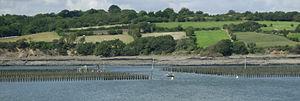
Rivière de Daoulas, élevage de moules sur pieux.JPG
La mytiliculture est l'élevage des mollusques filtreurs de la famille des Mytilidae dénommés « moules », plus précisément des « moules marines ».